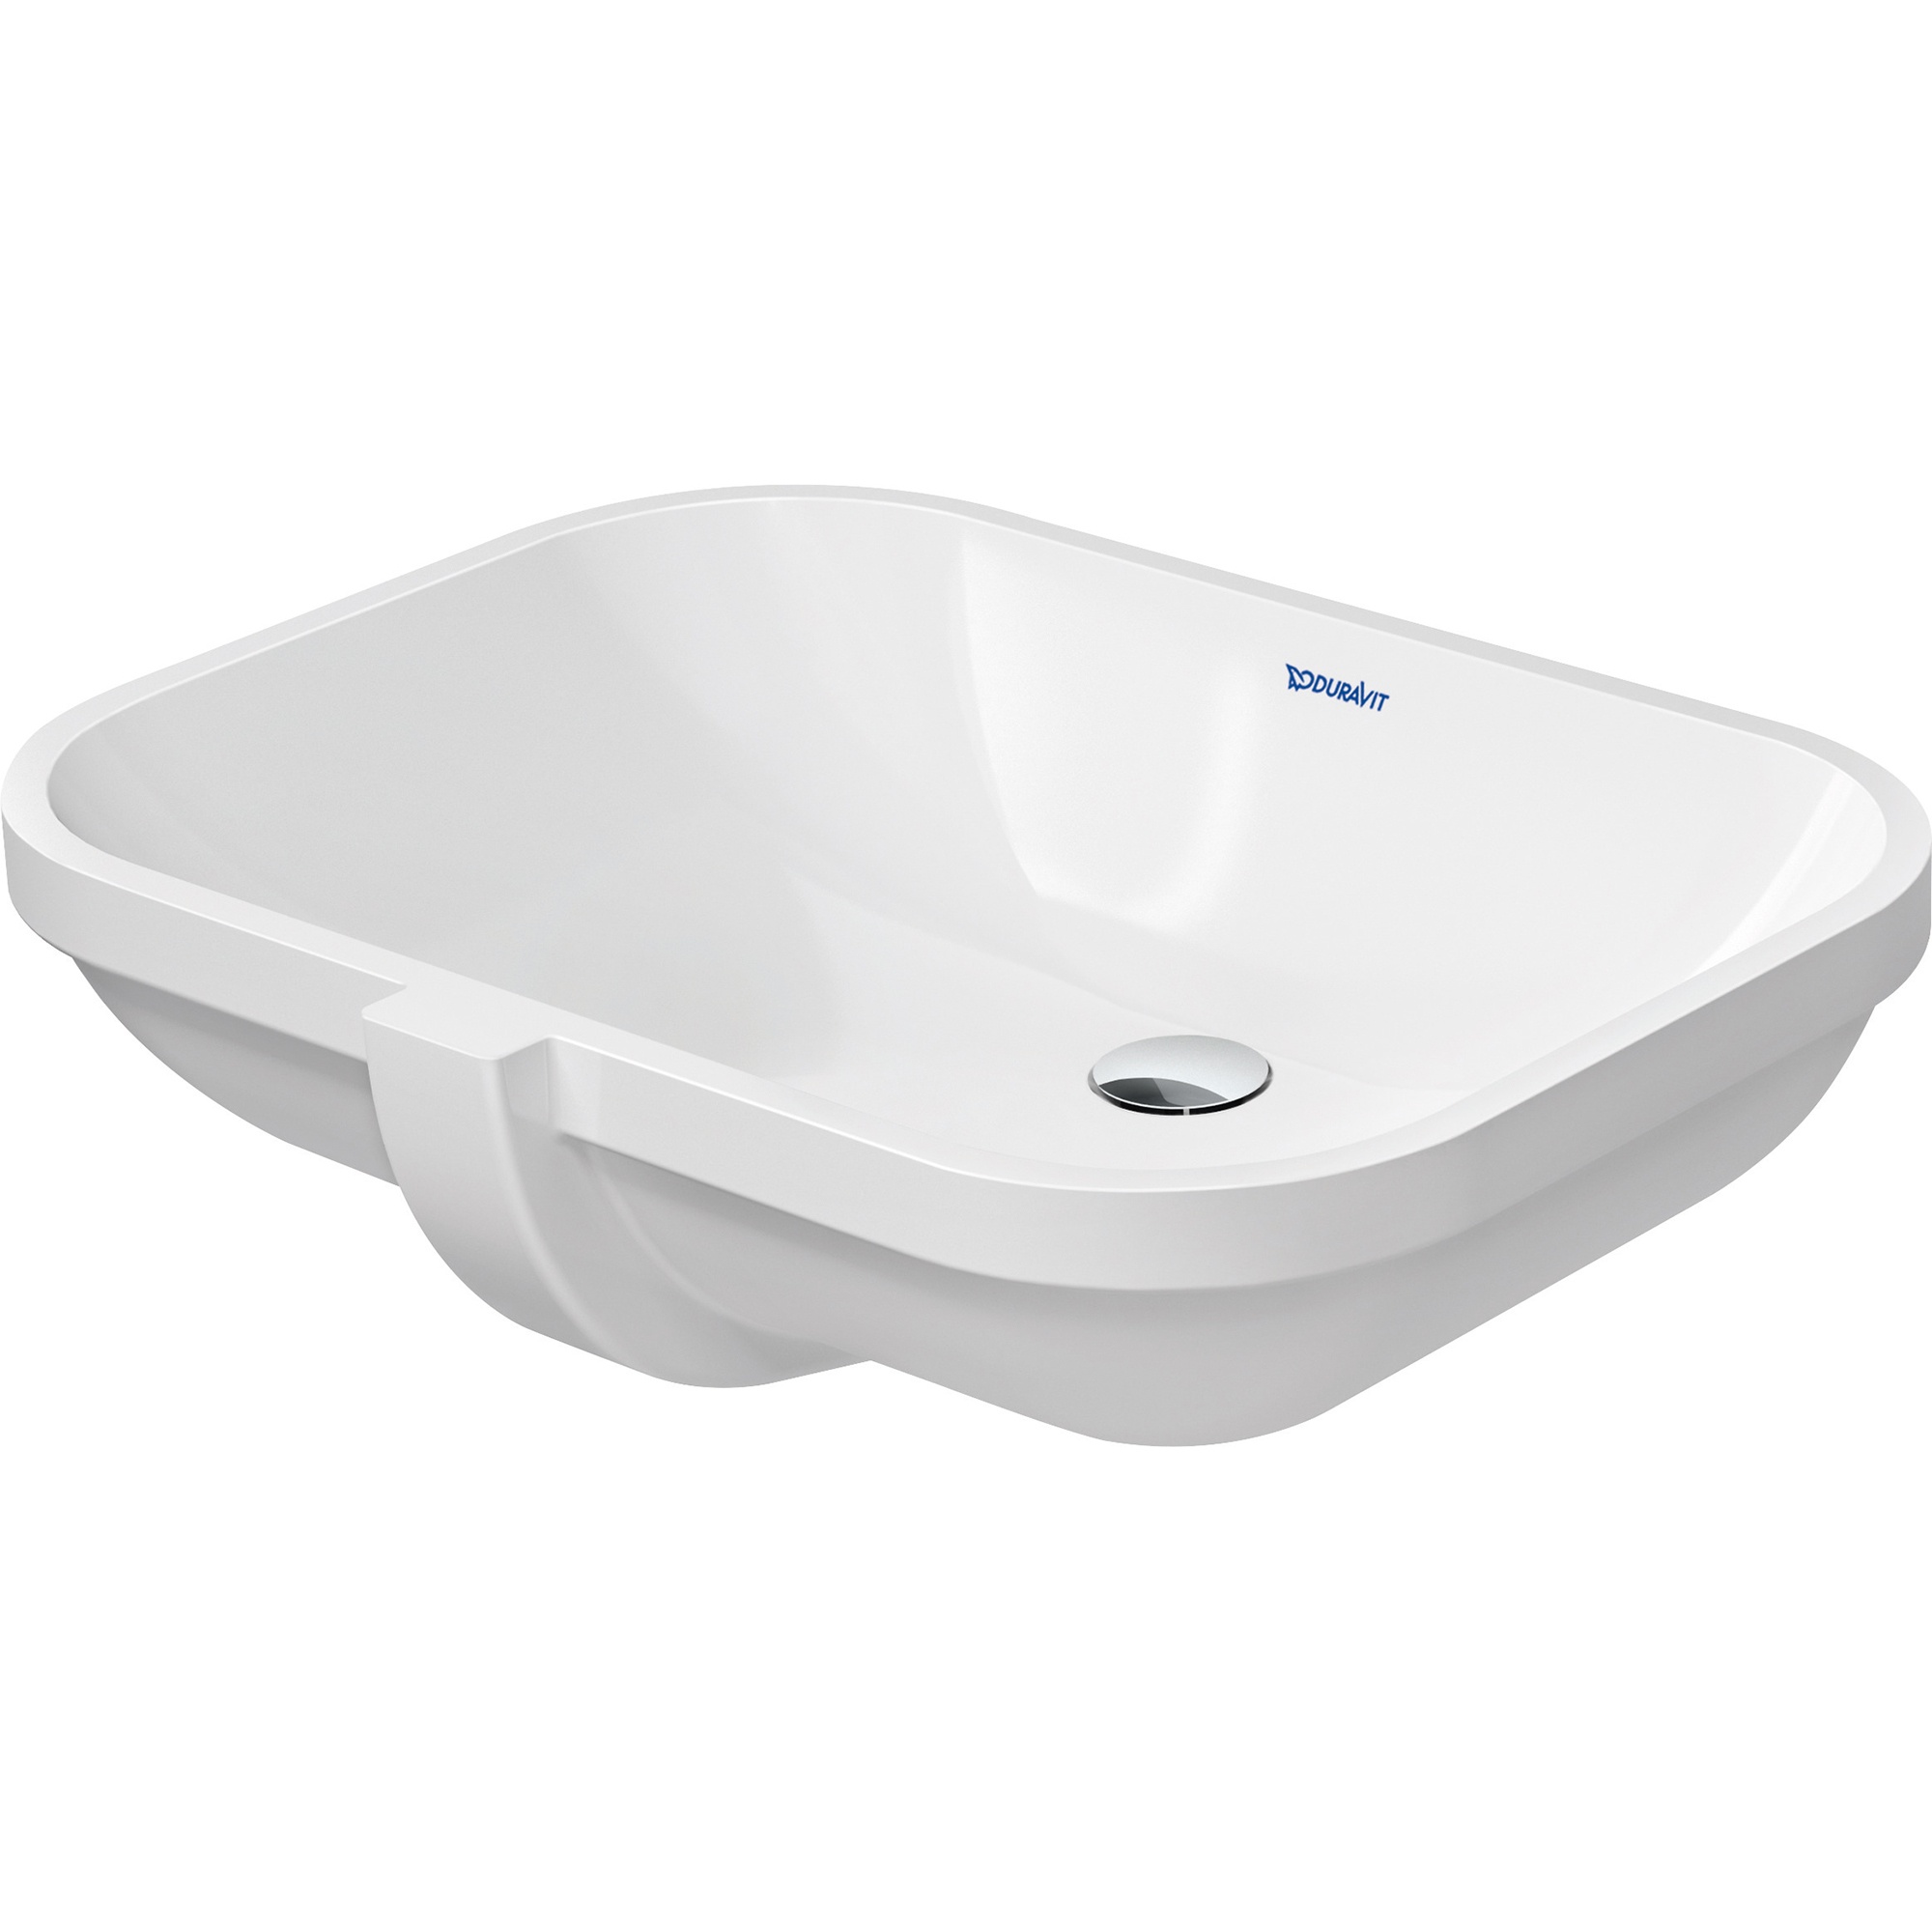
Duravit 0338560000 D-Code 22" Rectangular Undermount Bathroom Sink with Overflow
Duravit 0338560000 Undermount Sink Specifications Collection: D-Code Finish: White Material: Ceramic Number of Sink Bowls: 1 Faucet Holes: 0 Shape: Rectangular Faucet Hole Placement: Flat Underside: No Underside Fully Glazed: No Drain Assembly Included: No Mounting Hardware Included: Yes Overflow Included: Yes ADA Height: No cUPC Listed: Yes Height (in.): 8.25 Length (in.): 22 Width (in.): 16.88 Weight (lb.): 20.72 Sink Length (in.): 15 3/4 Sink Width (in.): 22 newmisctag D-Code 22" rectangular undermount bathroom sink in white with overflow. Design by Sieger Design. Additional drain purchase required. No faucet holes. Undermount installation. Includes mounting hardware. With overflow. Rectangular sink made of high quality Duravit ceramic.
Brand: Duravit
Category: Hardware > Plumbing > Plumbing Fixtures > Sinks > Bathroom Sinks > Undermount Sinks